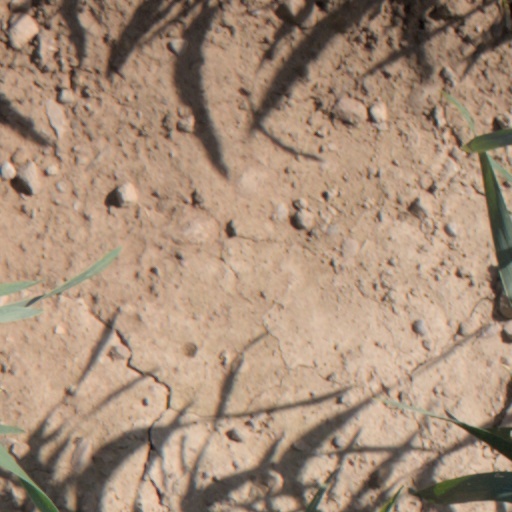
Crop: wheat